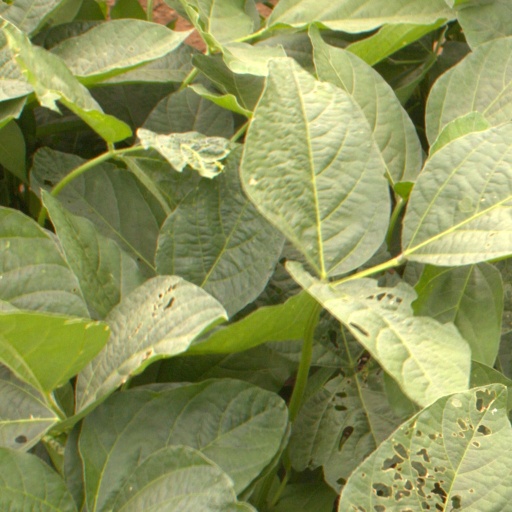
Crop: soybean